Tepito

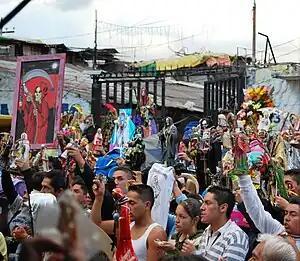
The raising Santa Muerte images during a service for Santa Muerte in Tepito.

The official Catholic saint for the area is Saint Francis of Assisi, whose feast day is 4 October. But most consider Santa Muerte to be the real patron saint of the area.